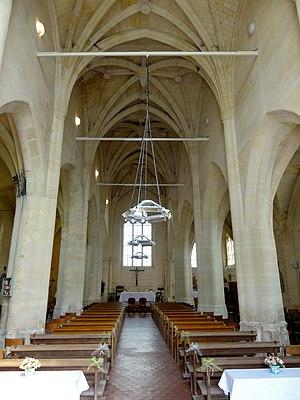
Intérieur de l'église - voir titre.
L'église Saint-Michel est une église catholique paroissiale située au Mesnil-en-Thelle, dans le département de l'Oise, en France.